Lockheed Martin F-22 Raptor

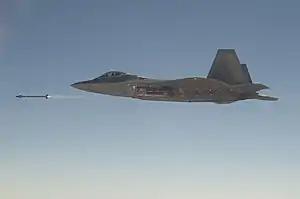
A Block 30 F-22A, serial 06-4132, of the 411th Flight Test Squadron test-fires an AIM-9X in 2015.

In order to prevent the inadvertent disclosure of the aircraft's stealth technology and classified capabilities to U.S. adversaries, annual DoD appropriations acts since FY1998 have included a provision prohibiting the use of funds made available in each act to approve or license the sale of the F-22 to any foreign government. Customers for U.S. fighters are acquiring earlier designs such as the F-15 Eagle and F-16 Fighting Falcon or the newer F-35 Lightning II, which contains technology from the F-22 but was designed to be cheaper, more flexible, and available for export. In September 2006, Congress upheld the ban on foreign F-22 sales. Despite the ban, the 2010 defense authorization bill included provisions requiring the DoD to report on the costs and feasibility for an F-22 export variant, and another report on the effect of export sales on the U.S. aerospace industry.